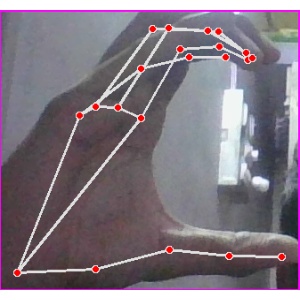
अक्षर: ऋ